Skeletonwitch

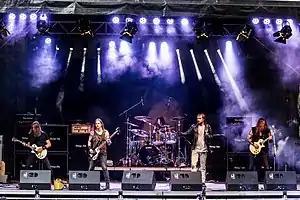
Skeletonwitch at Rock unter den Eichen 2018, Germany

Skeletonwitch is an American thrash metal band from Athens, Ohio, formed in 2003. The band currently consists of lead guitarist Nate Garnette, rhythm guitarist Scott Hedrick, bassist Evan Linger, and vocalist Adam Clemans. Original vocalist Chance Garnette was fired from the band sometime in late 2014, or early 2015. In early 2018, drummer Dustin Boltjes left the band as well after a seven-year tenure.